Travis Tritt

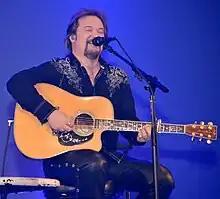
Tritt performing in 2014

James Travis Tritt (born February 9, 1963) is an American country singer-songwriter. He signed to Warner Bros. Records in 1989, releasing seven studio albums and a greatest hits package for the label between then and 1999. In the 2000s, he released three studio albums on Columbia Records and one for the now-defunct Category 5 Records. Seven of his albums (counting the "Greatest Hits") are certified platinum or higher by the Recording Industry Association of America (RIAA); the highest-certified is 1991's "It's All About to Change", which is certified triple-platinum. Tritt has also charted more than 40 times on the Hot Country Songs charts, including five number ones—"Help Me Hold On", "Anymore", "Can I Trust You with My Heart", "Foolish Pride", and "Best of Intentions"—and 15 additional top-10 singles. Tritt's musical style is defined by mainstream country and Southern rock influences.